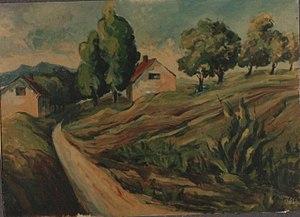
Paysage des Cevennes
Robert-Auguste Jaeger, né le 3 juin 1896 à Paris et mort le 7 août 1983 à Cannes, est un peintre français.